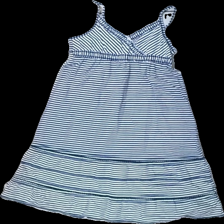
View: front
Type: Dress
Category: Children
Brand: H&M
Colors: Blue, White
Material: 100% Cotton
Pattern: Striped
Cut: Loose
Size: 134
Season: Summer
Price range: 50-100
Recommended usage: Reuse
Description: striped dress